David Paquette

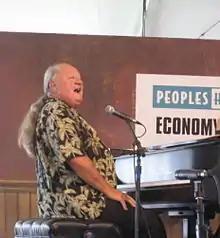
David Paquette

David Paquette (born 1950) is an American jazz pianist. He has recorded more than 53 albums. Highlights of his career include touring the European jazz circuit, establishing and directing a seventeen-year running annual Jazz Festival on New Zealand’s Waiheke Island, and years as the Musical Director for Sydney Australia's Four Seasons Hotel.